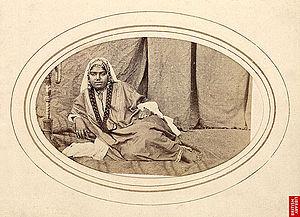
Samuel Bourne est un employé de banque passionné de photographie, qui quitte l'Angleterre pour l'Inde en 1863. Il y reste sept années, jusqu'en 1870. Parcourant le sous-continent il organise plusieurs expéditions vers l'Himalaya, le Cachemire et la source du Gange.Associé avec Charles Shepherd, il crée le premier studio de photographie Bourne & Shepherd à Simla en 1863.